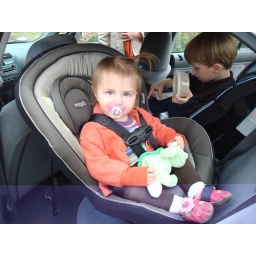
Noa in car seat